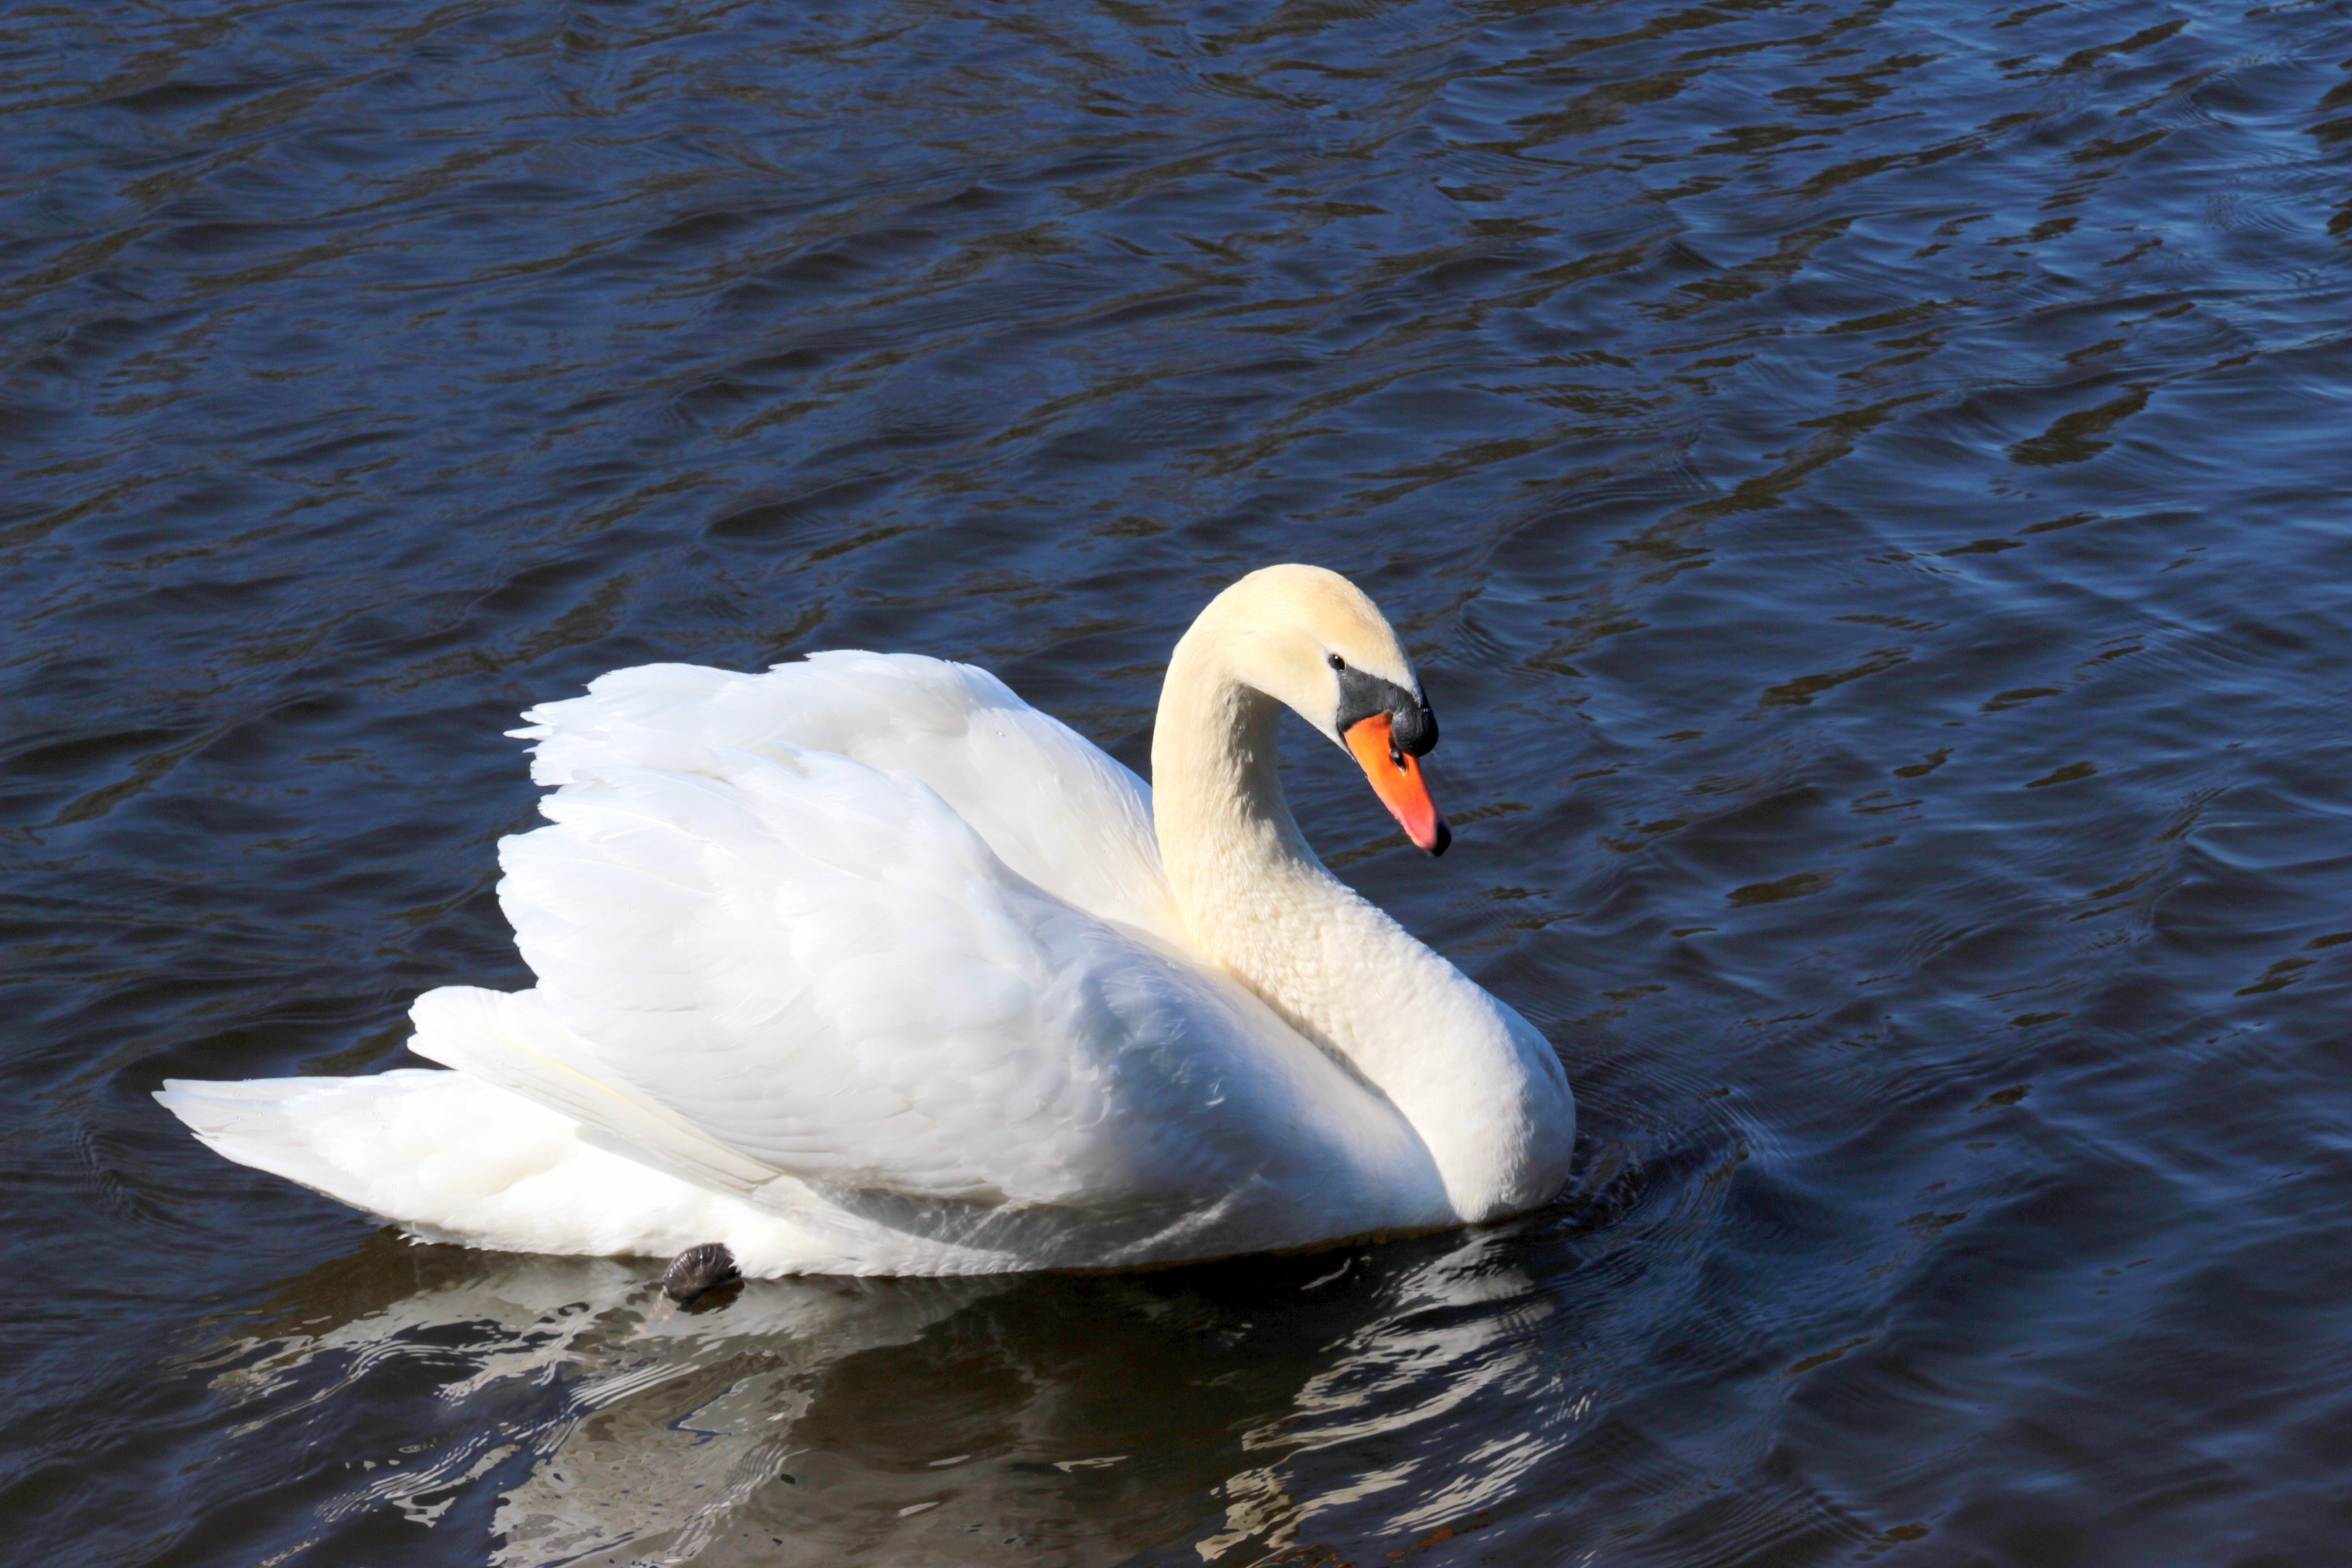
water, bird, wing, white, swim, reflection, beak, fauna, swan, duck, vertebrate, elegant, waterfowl, water bird, pride, mute swan, cygnus olor, ducks geese and swans